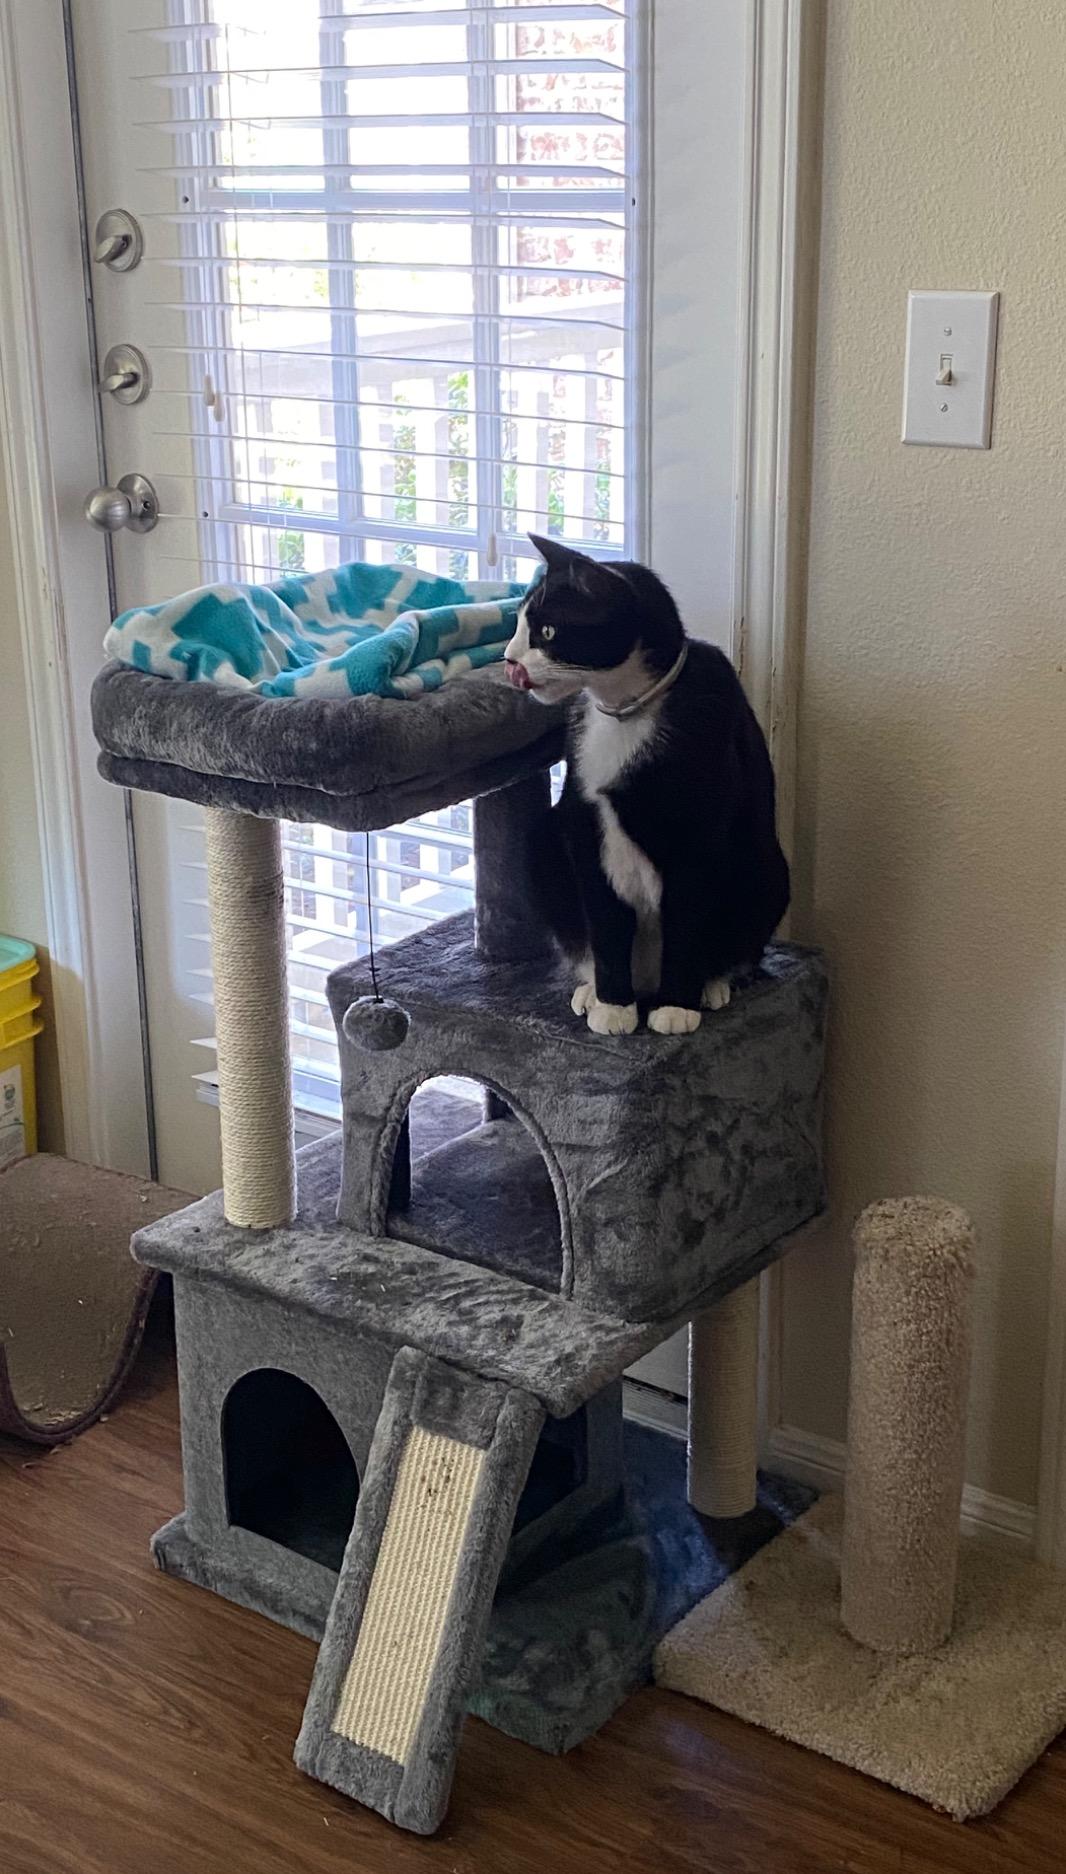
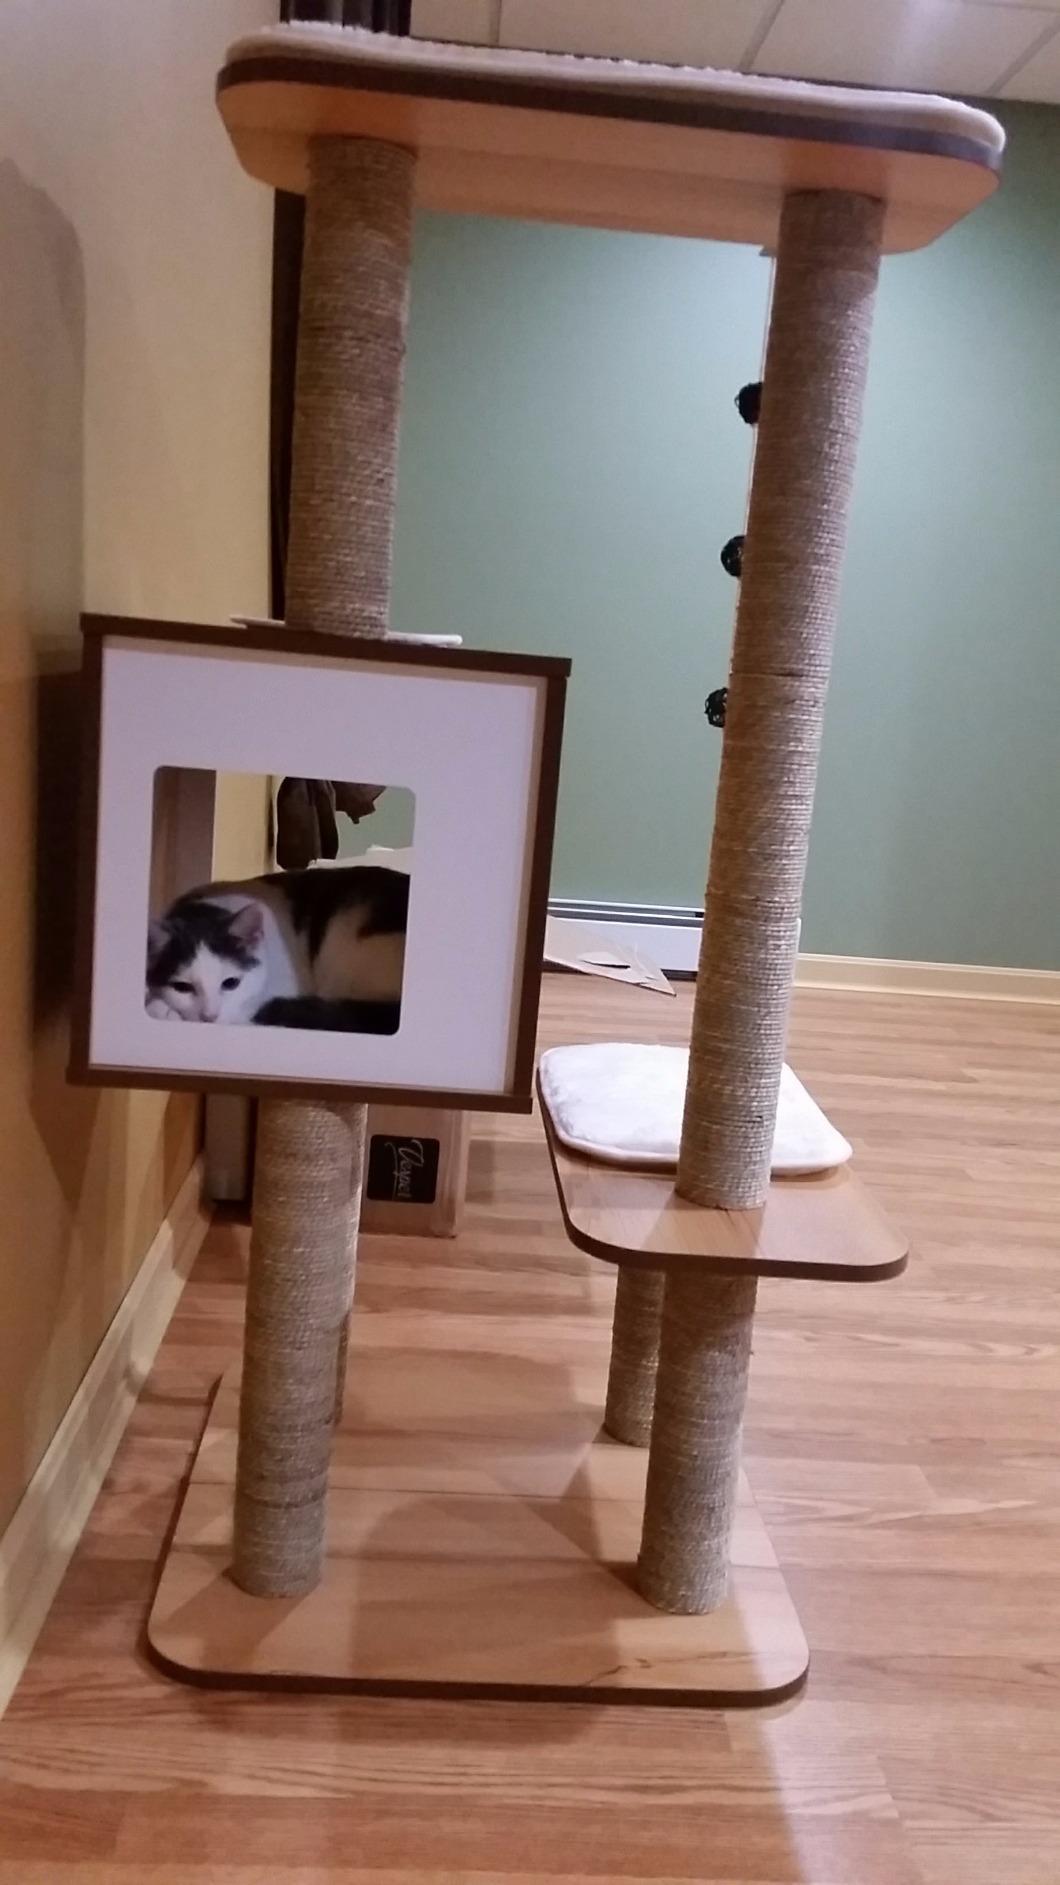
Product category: items_cat tree
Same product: no